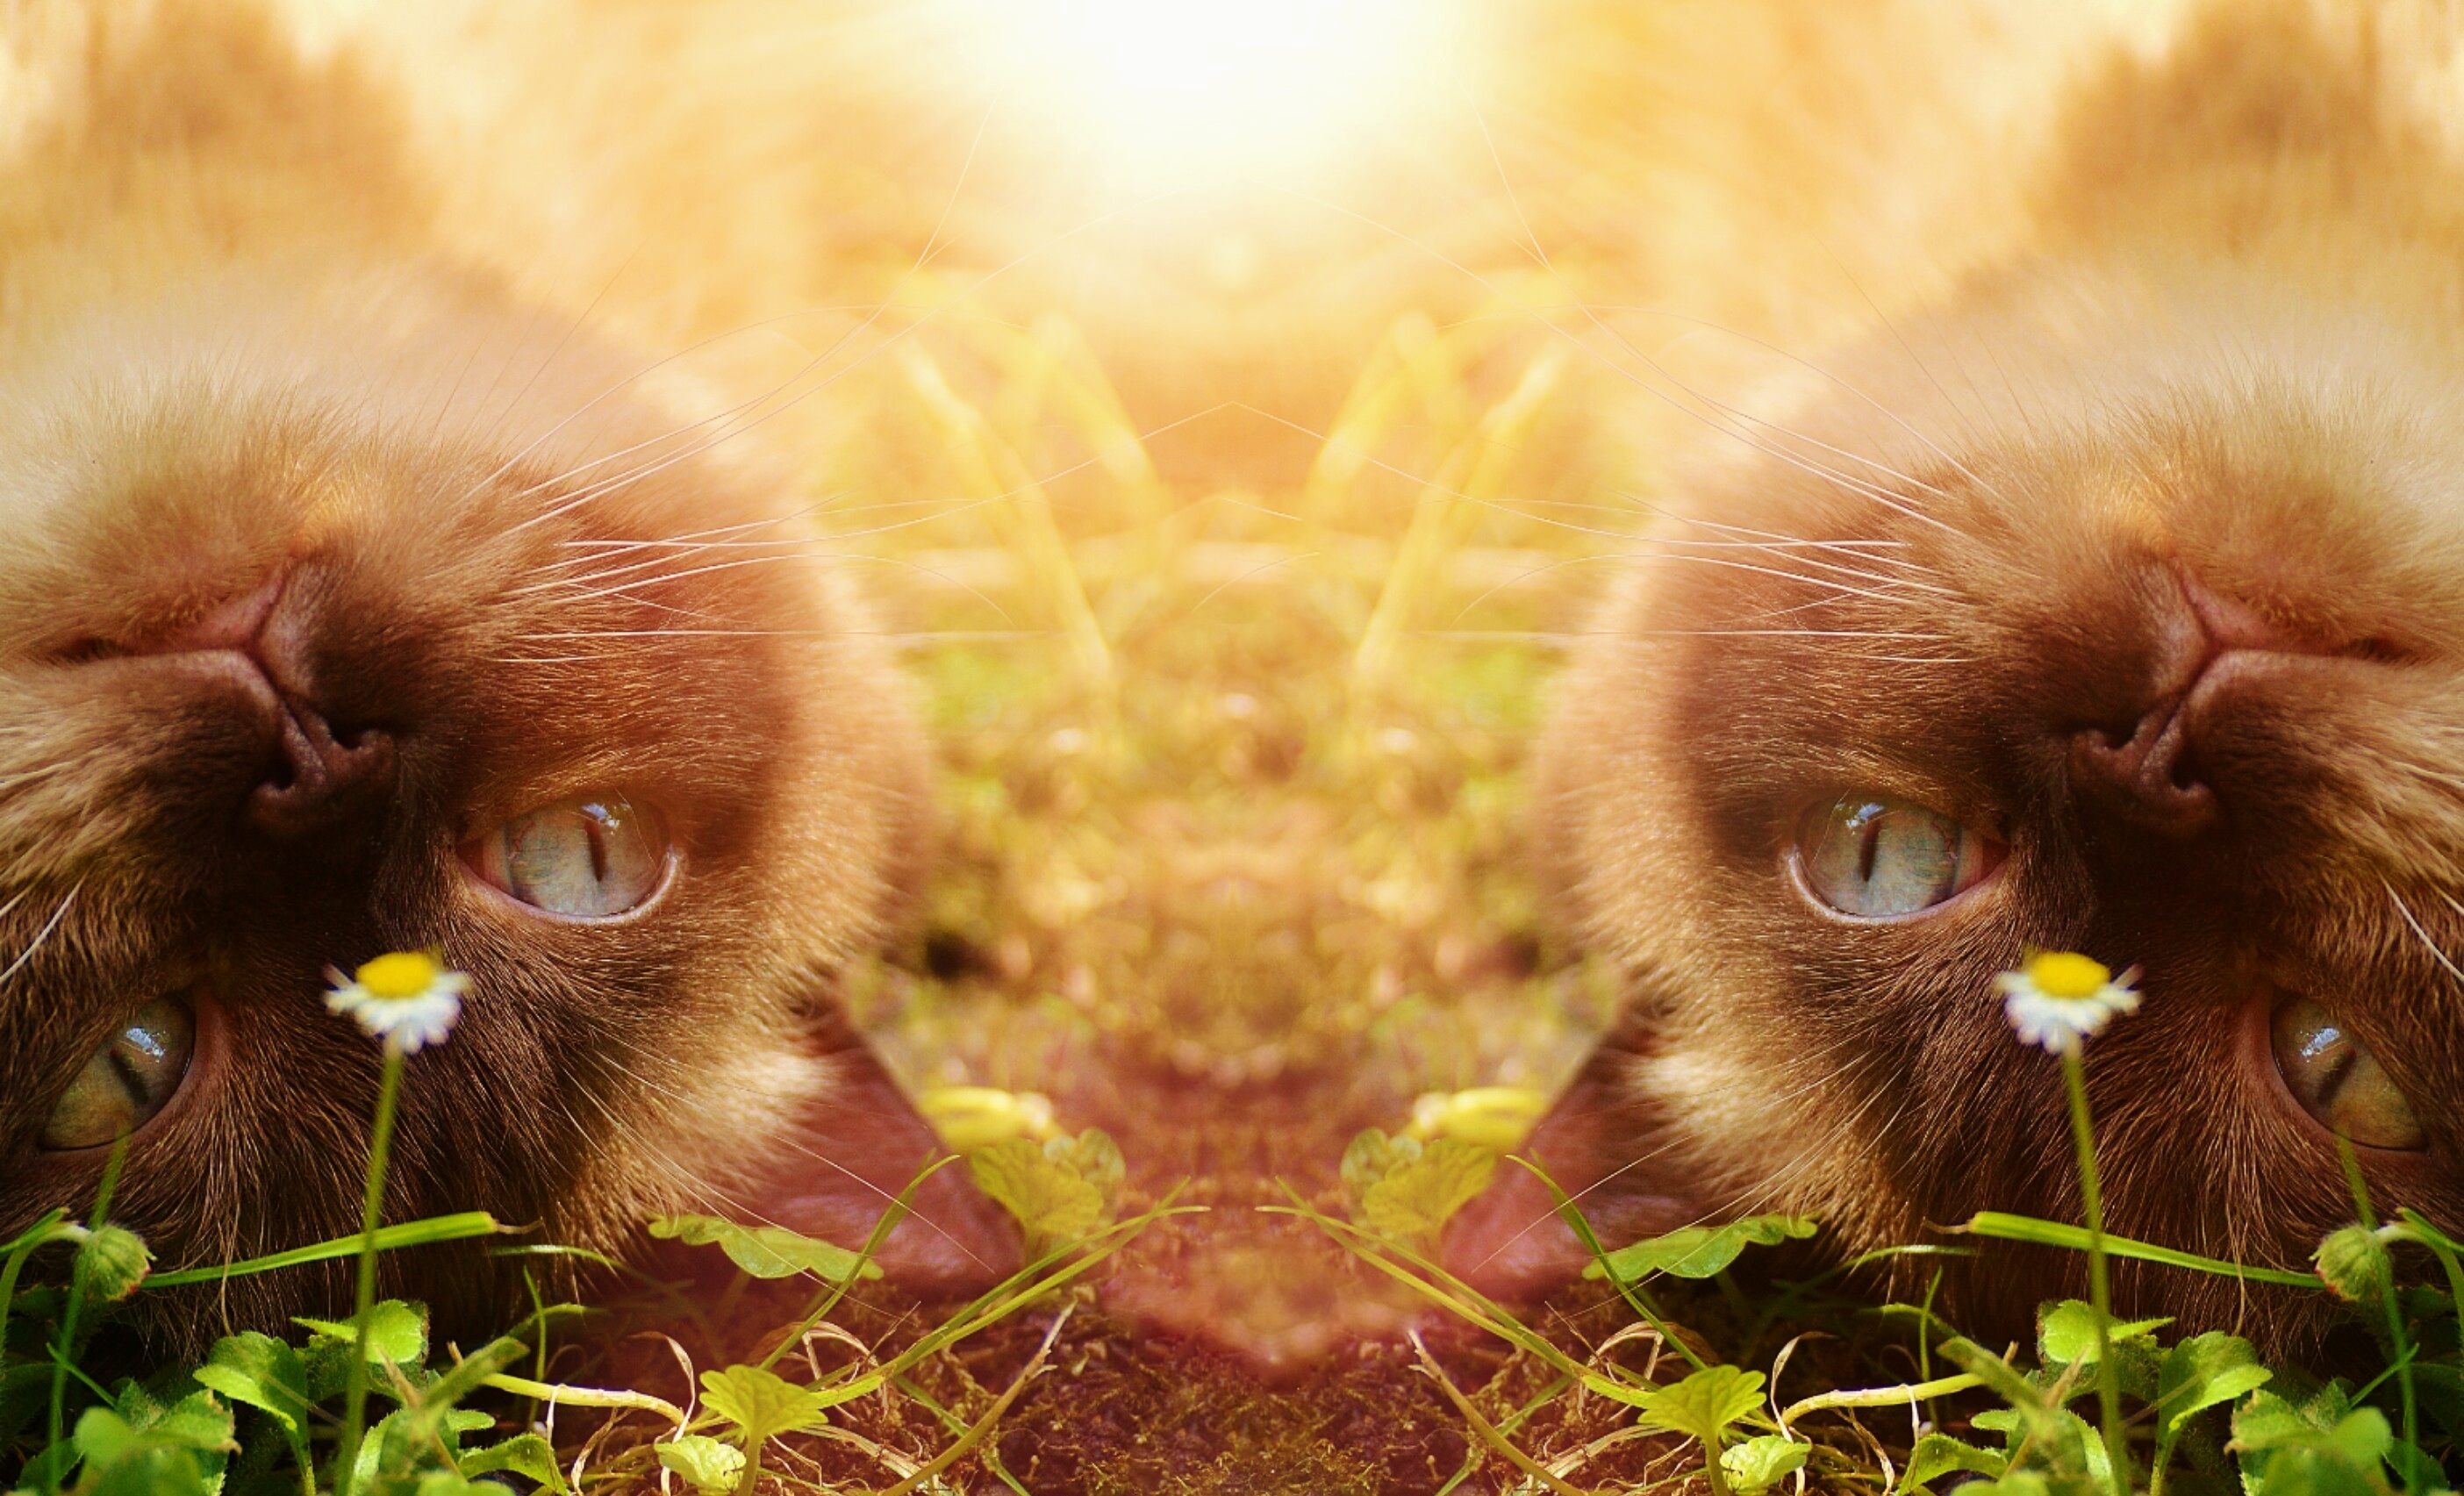
sweet, flower, cute, fur, kitten, cat, brown, mammal, primate, blue eye, close up, thoroughbred, nose, whiskers, relaxation, beige, eye, double, vertebrate, mieze, relaxed, mirroring, persian, british shorthair, concerns, small to medium sized cats, cat like mammal